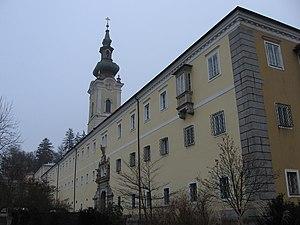
Schlägl est une ancienne commune autrichienne du district de Rohrbach en Haute-Autriche, aujourd'hui incorporée à la commune d'Aigen-Schlägl.